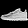
Label: Sneaker